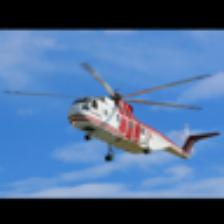
Label: NonHuman